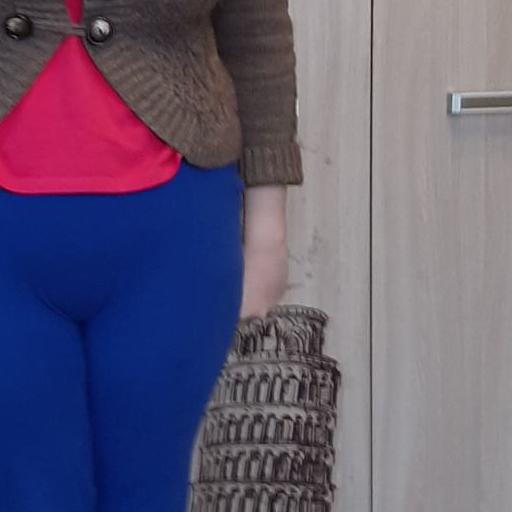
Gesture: no_gesture